A Trilogia das Barcas

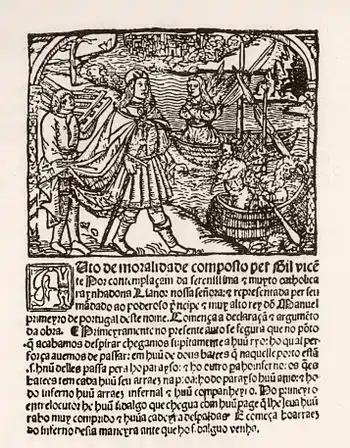
Frontispiece of the "Auto da Moralidade", or Gil Vicente's "Auto da Barca do Inferno"

A Trilogia das Barcas ( or The Trilogy of Ships) is a series of one-act dramatic plays with allegorical characters by Portuguese playwright and poet Gil Vicente. Specialists classify them as morality plays even though they resemble more closely farces. They give a glimpse of the Lisboan society in the early 16th century.